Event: Nepal Earthquake
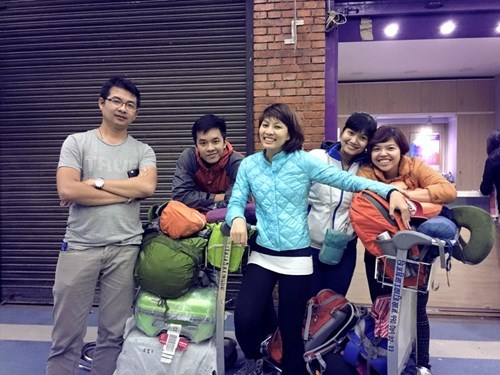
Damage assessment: no_damage